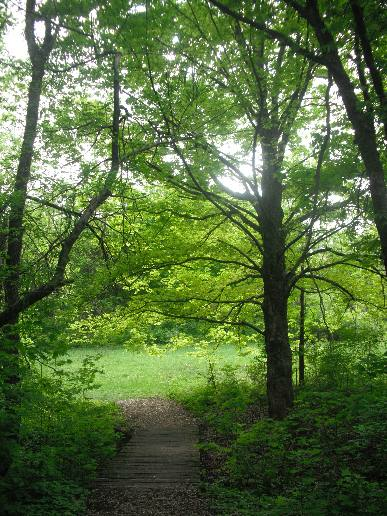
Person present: No